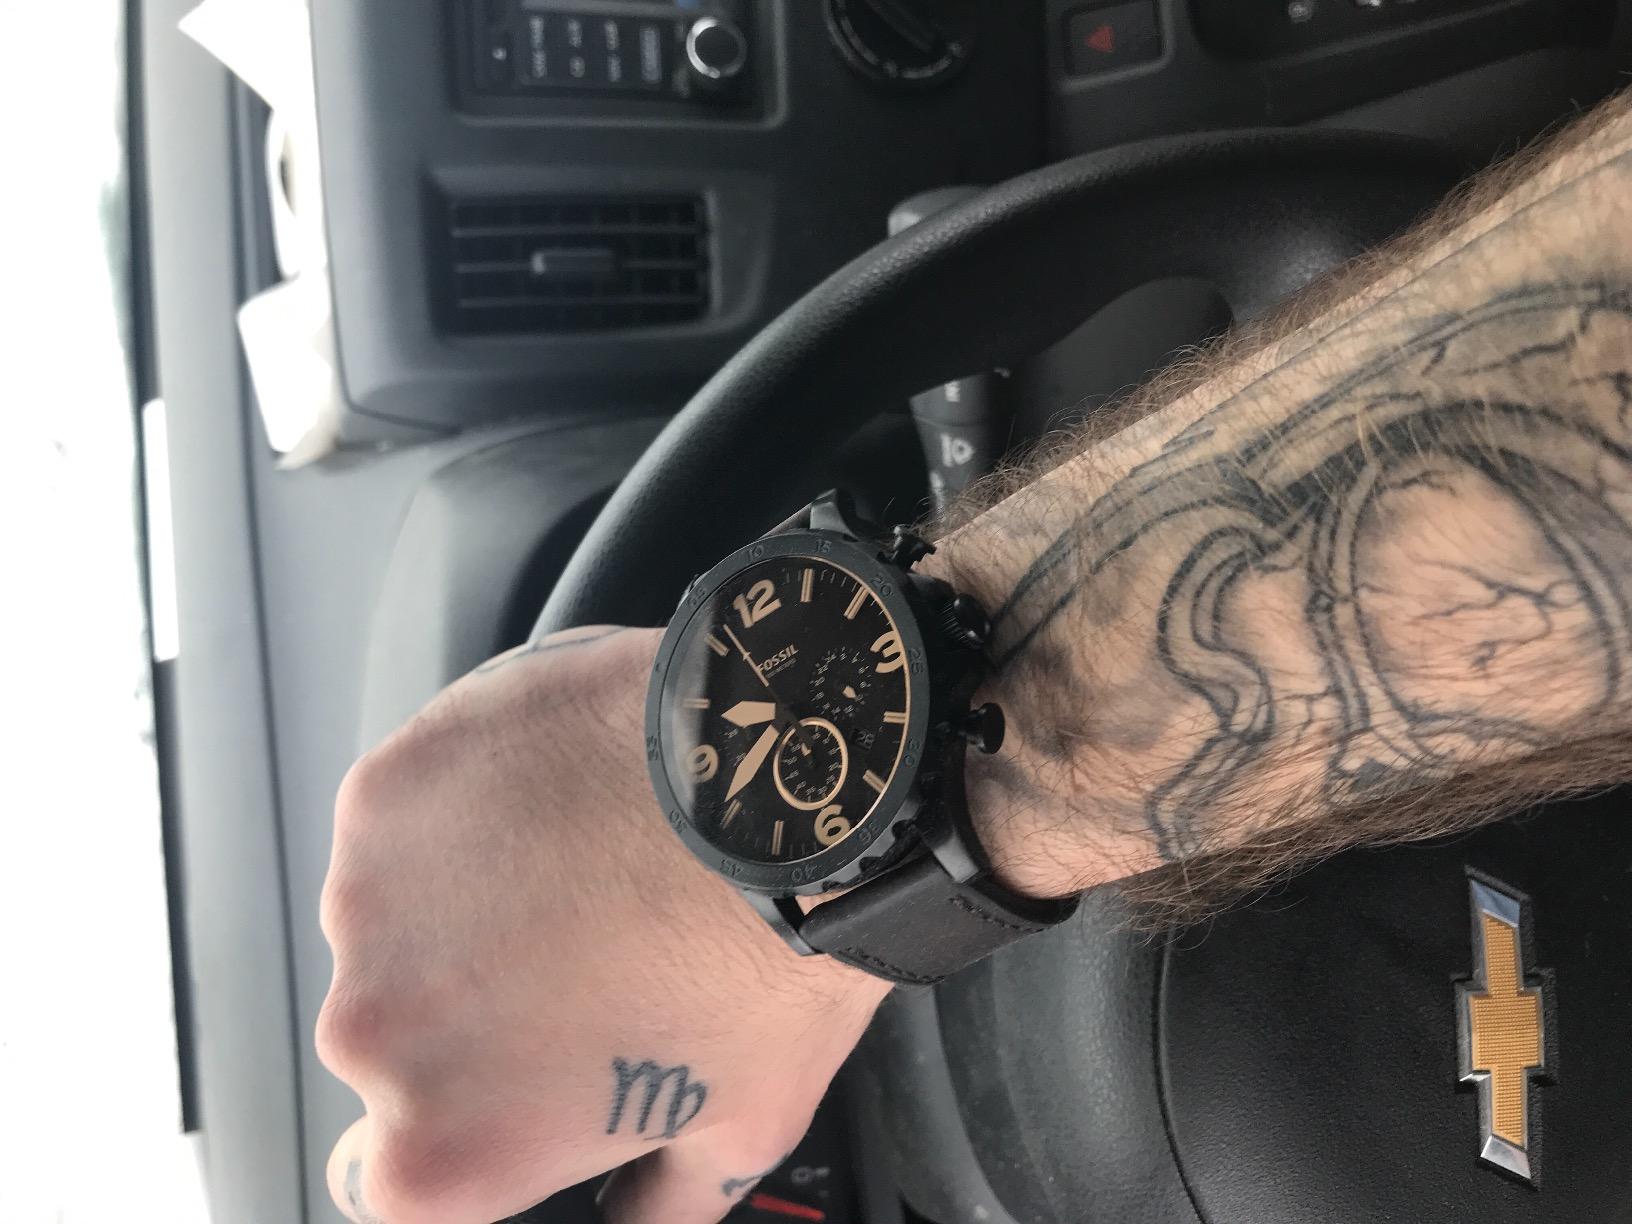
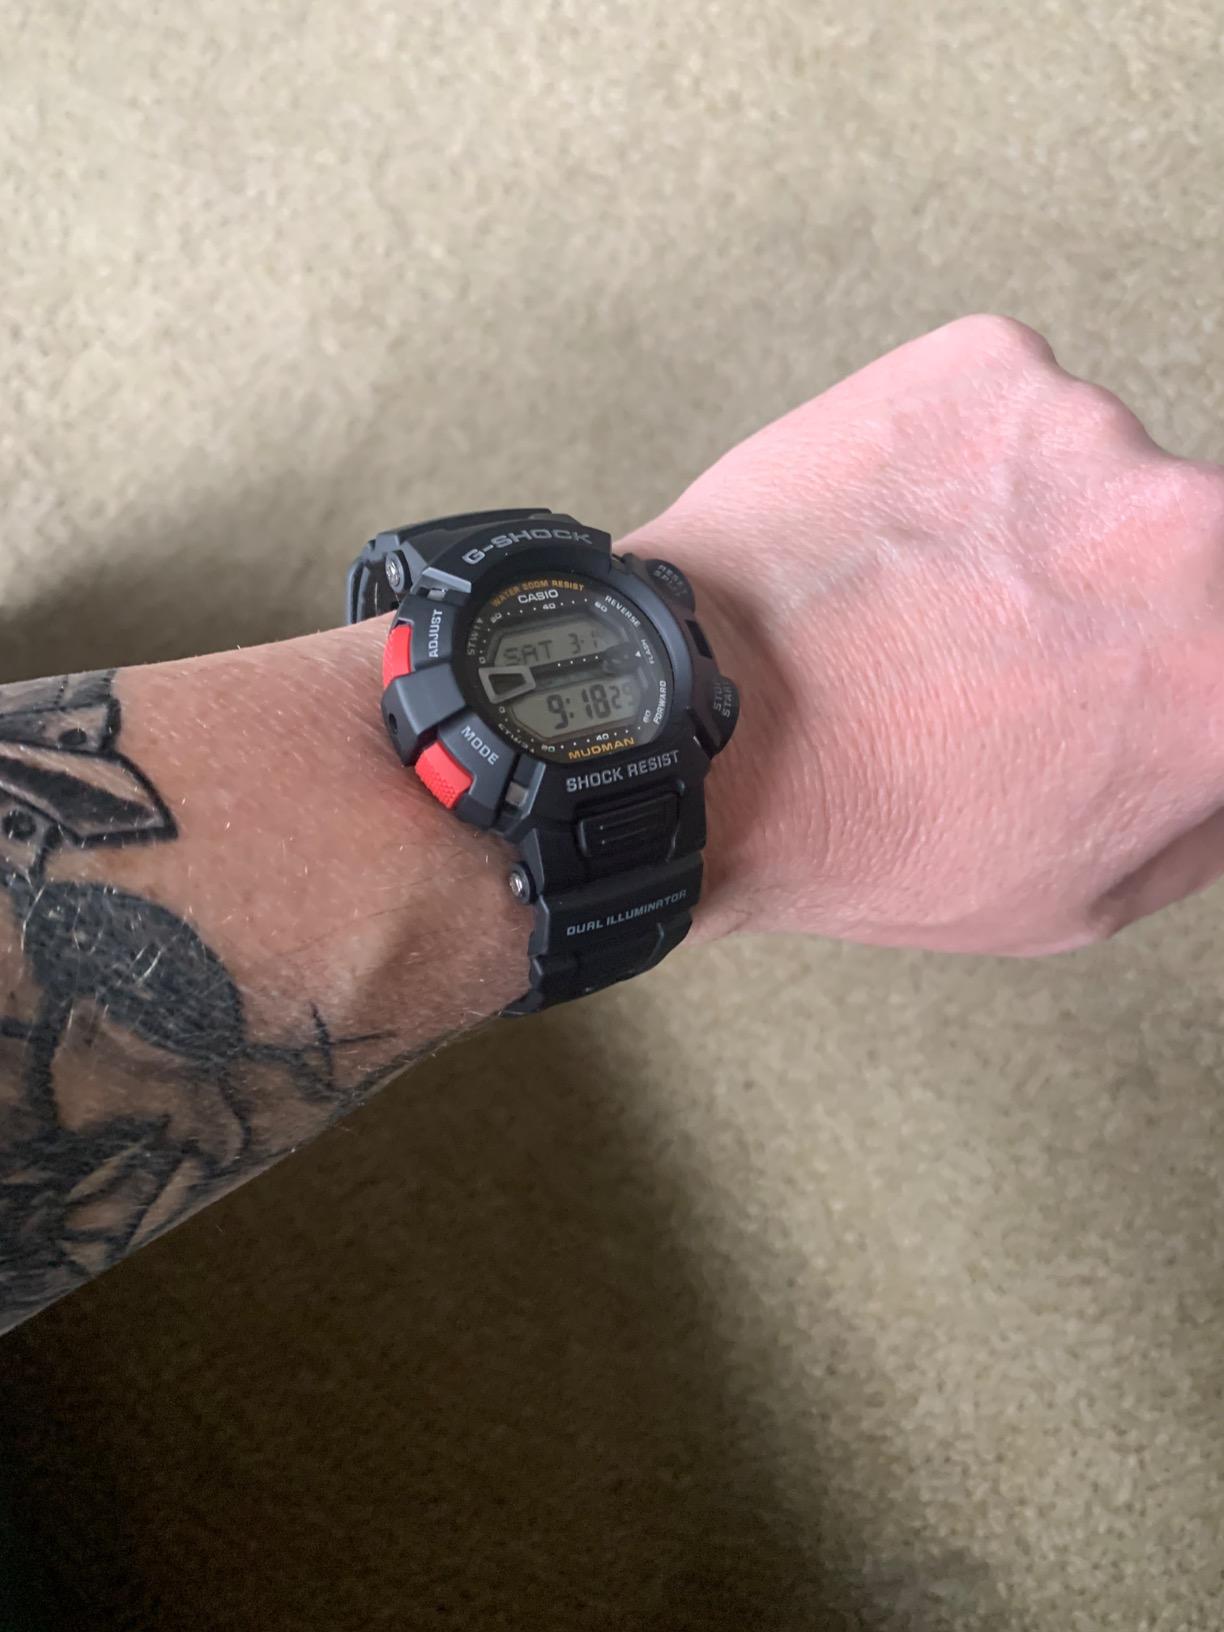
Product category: accessories_watch
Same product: no